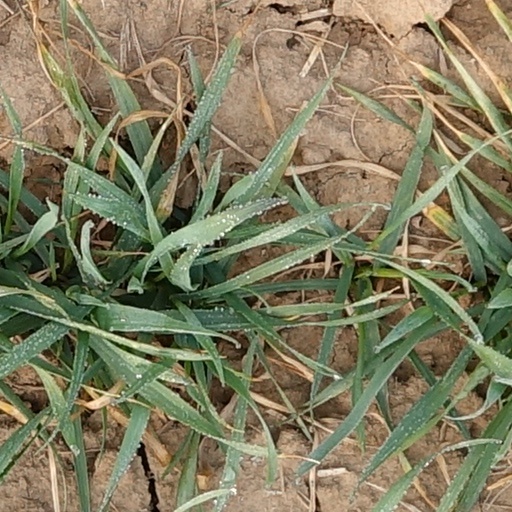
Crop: wheat